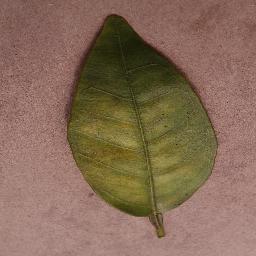
Label: Orange___Haunglongbing_(Citrus_greening)